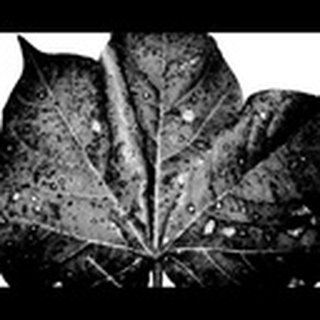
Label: cotton_target_spot